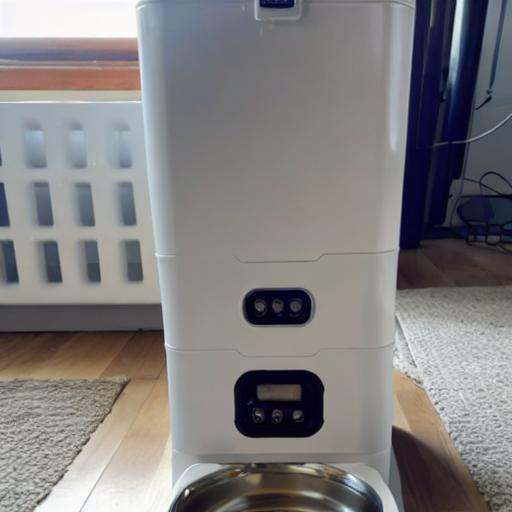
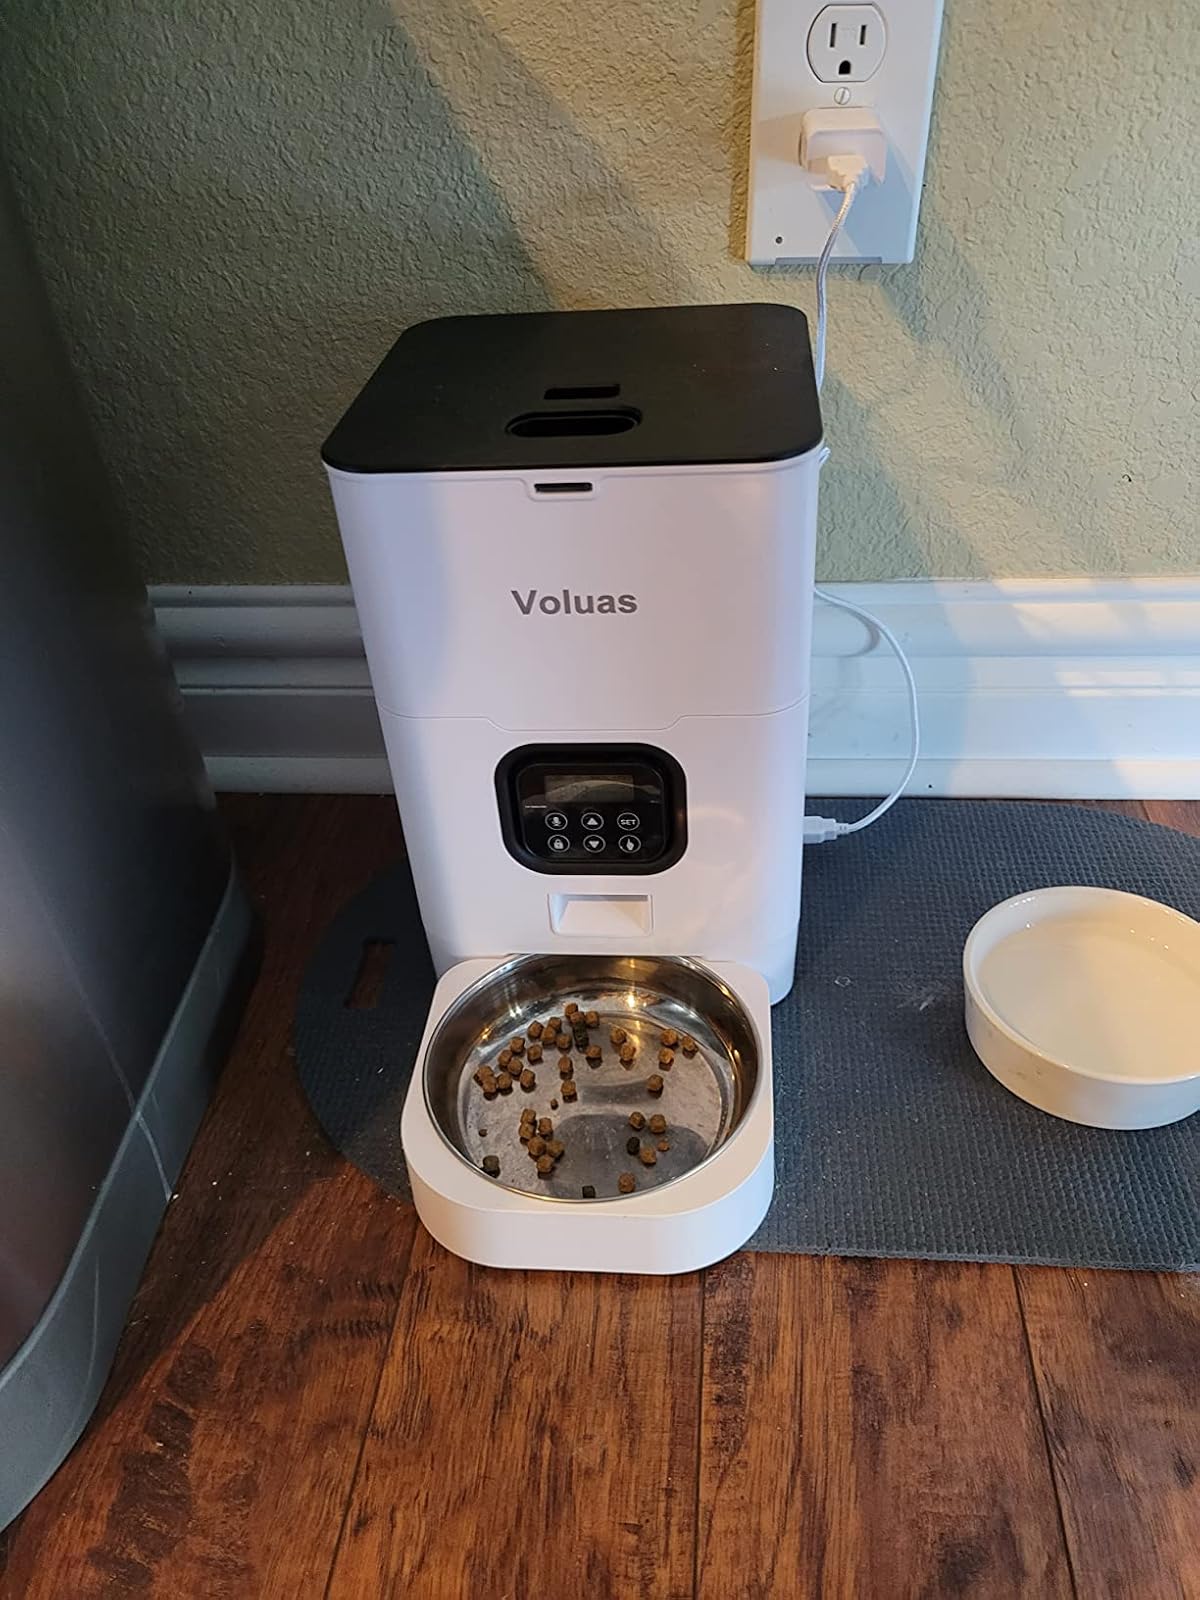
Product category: items_feeder
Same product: no